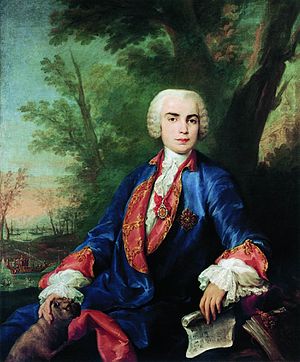
Farinelli
Farinelli.
Farinelli var kunstnernavnet for kastratsangeren Carlo Broschi